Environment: real
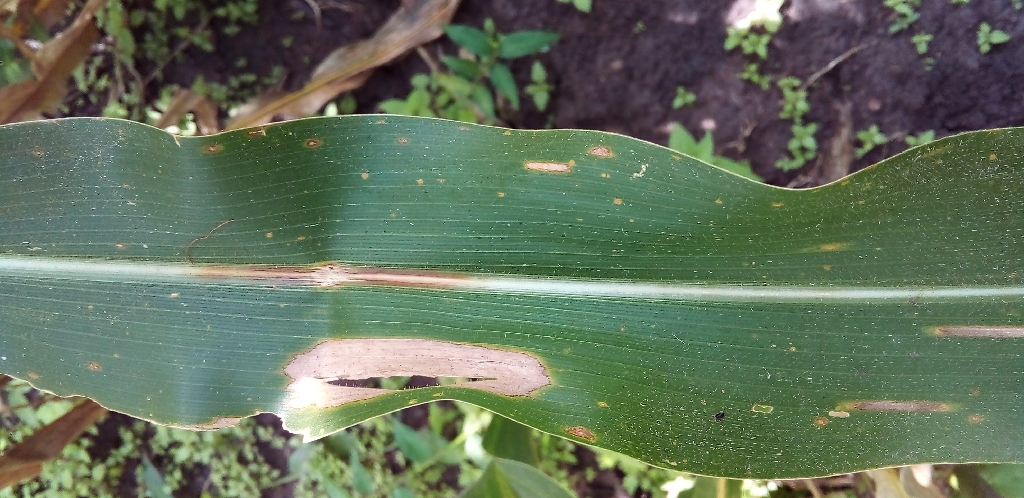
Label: northern_corn_leaf_blight